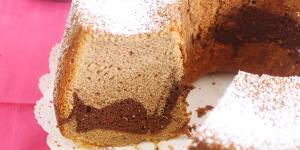
torta chiffon de chocolate